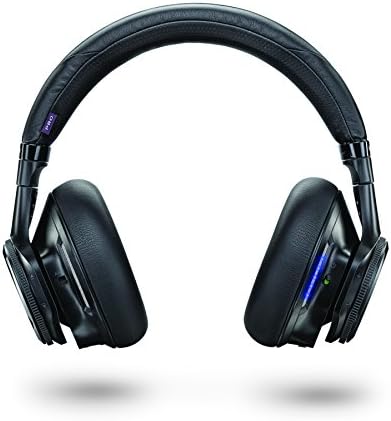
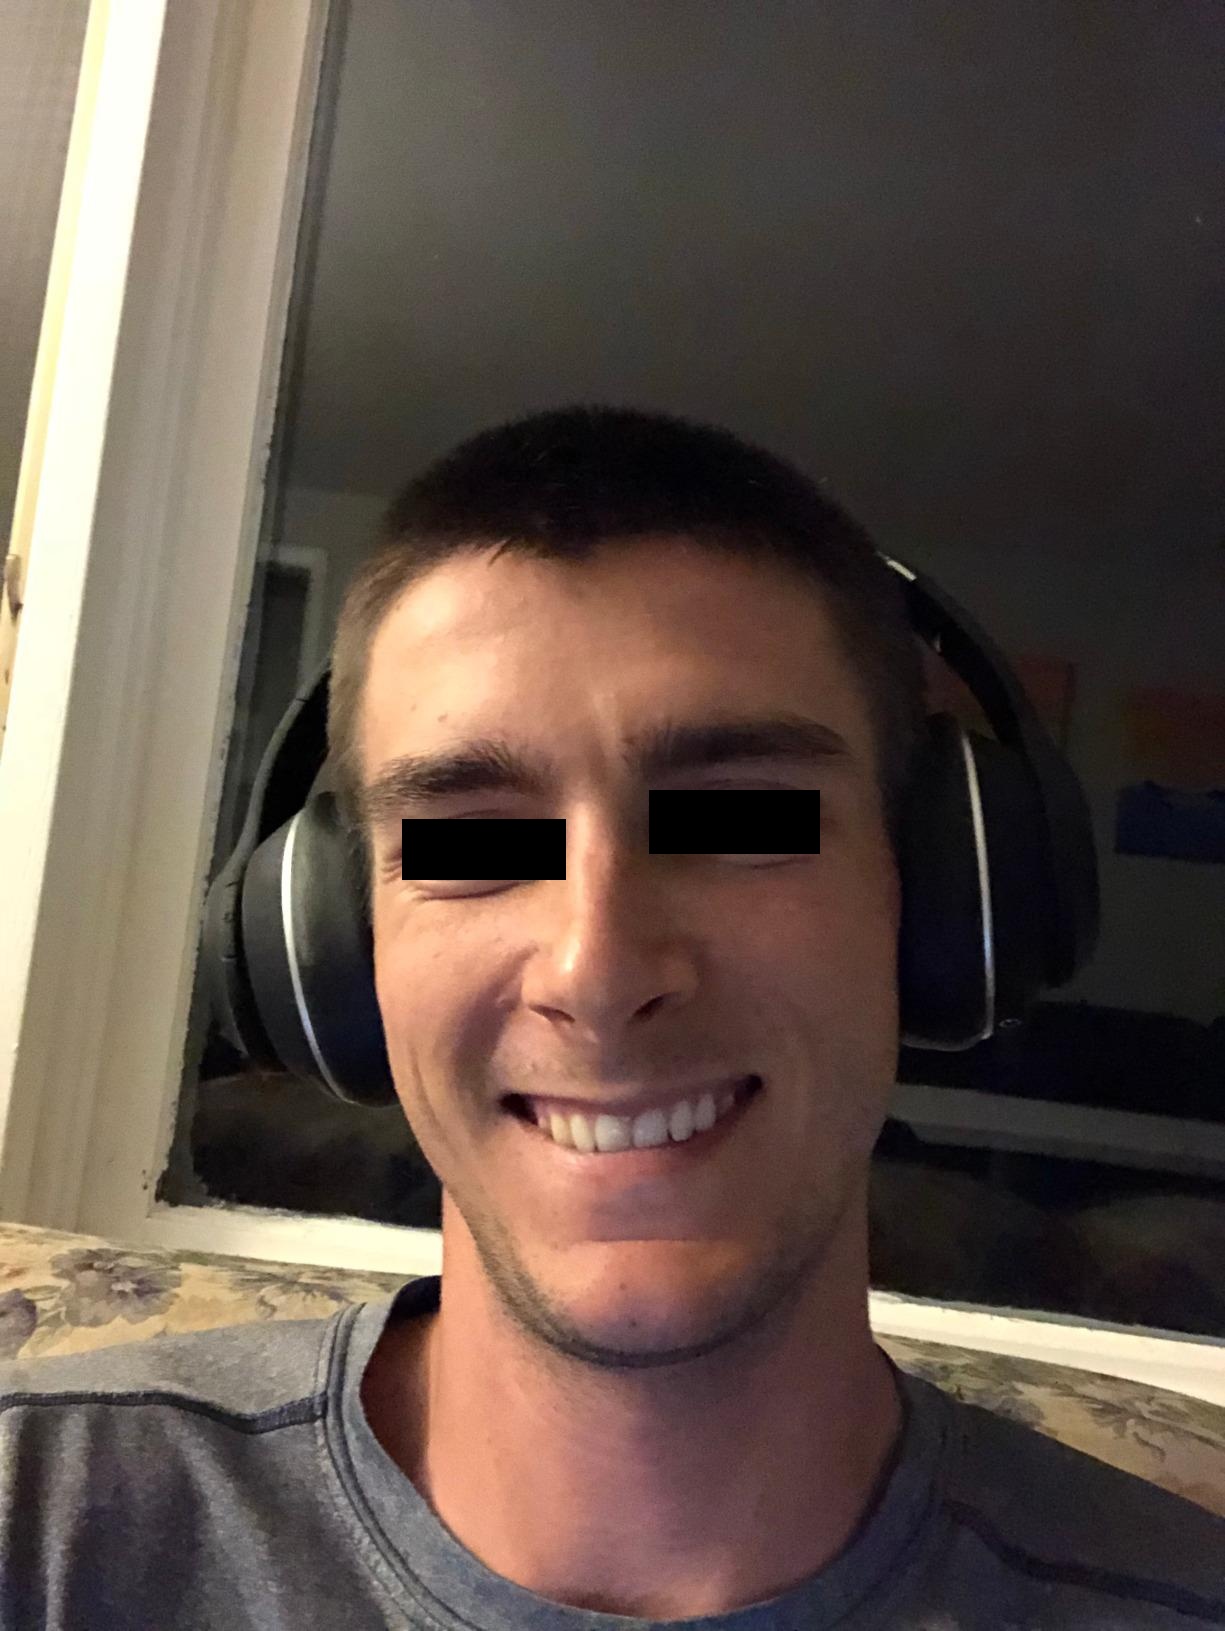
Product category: headphones
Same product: no